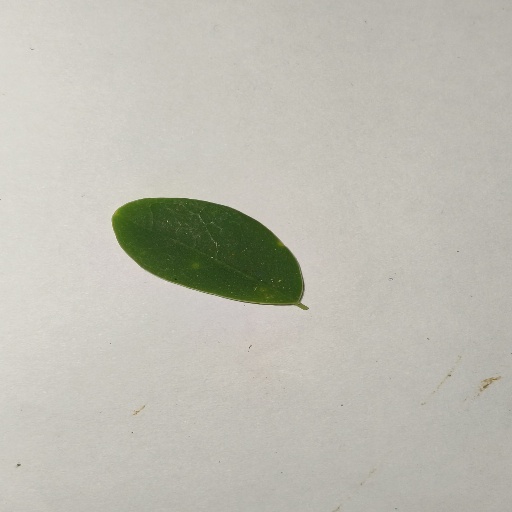
Species: Sojina
Leaf condition: Healthy Leaf